SS Antigua

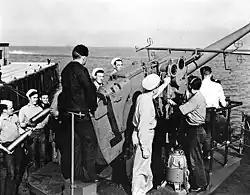
5"/38 caliber gun with crew of 12–20 men

The ship underwent a limited modification at Maryland Drydock Company, of Baltimore, Maryland. Armament included a single 5"/38 caliber gun and four 3"/50 caliber guns for anti-aircraft and anti submarine use and up to eight Oerlikon 20 mm cannon anti-aircraft guns. With some modification "Antigua" was able to carry a number of troops as well as refrigerated stores.